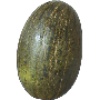
Label: Melon Piel de Sapo 1